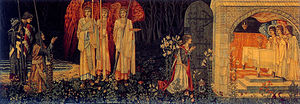
Den hellige gral / Perceval og Fiskerkongen
Jagten på den hellige gral.
Den hellige gral er i kristen mytologi en skål eller et bæger benyttet af Jesus ved den sidste nadver. Ifølge legenden benyttede Josef fra Arimatæa den til at opsamle noget af Jesu blod ved korsfæstelsen, hvad der gav gralen nogle af dens mirakuløse egenskaber. Han tog så gralen med til England, hvor han angiveligt grundlagde en orden af gral-vogtere. Søgen efter gralen er et tilbagevendende tema i Arthur-legenden og andre middelalderlegender. At legenden blev så populær på de britiske øer, kan skyldes en keltisk legende om en gryde med magiske evner. Et eksempel på kelternes hellige kar er Gundestrupkarret, fundet i Danmark. Ifølge andre sagn skal gralen stamme fra dronningen af Saba, som forærede den til kong Salomo. Senere skulle så Nikodemus have fået fat i den og foræret den til Kristus.